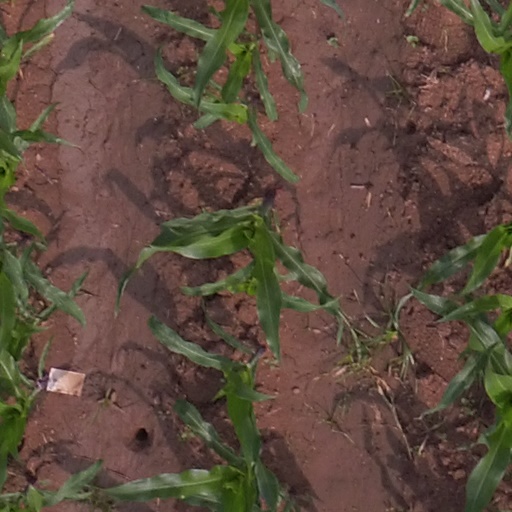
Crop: maize; corn